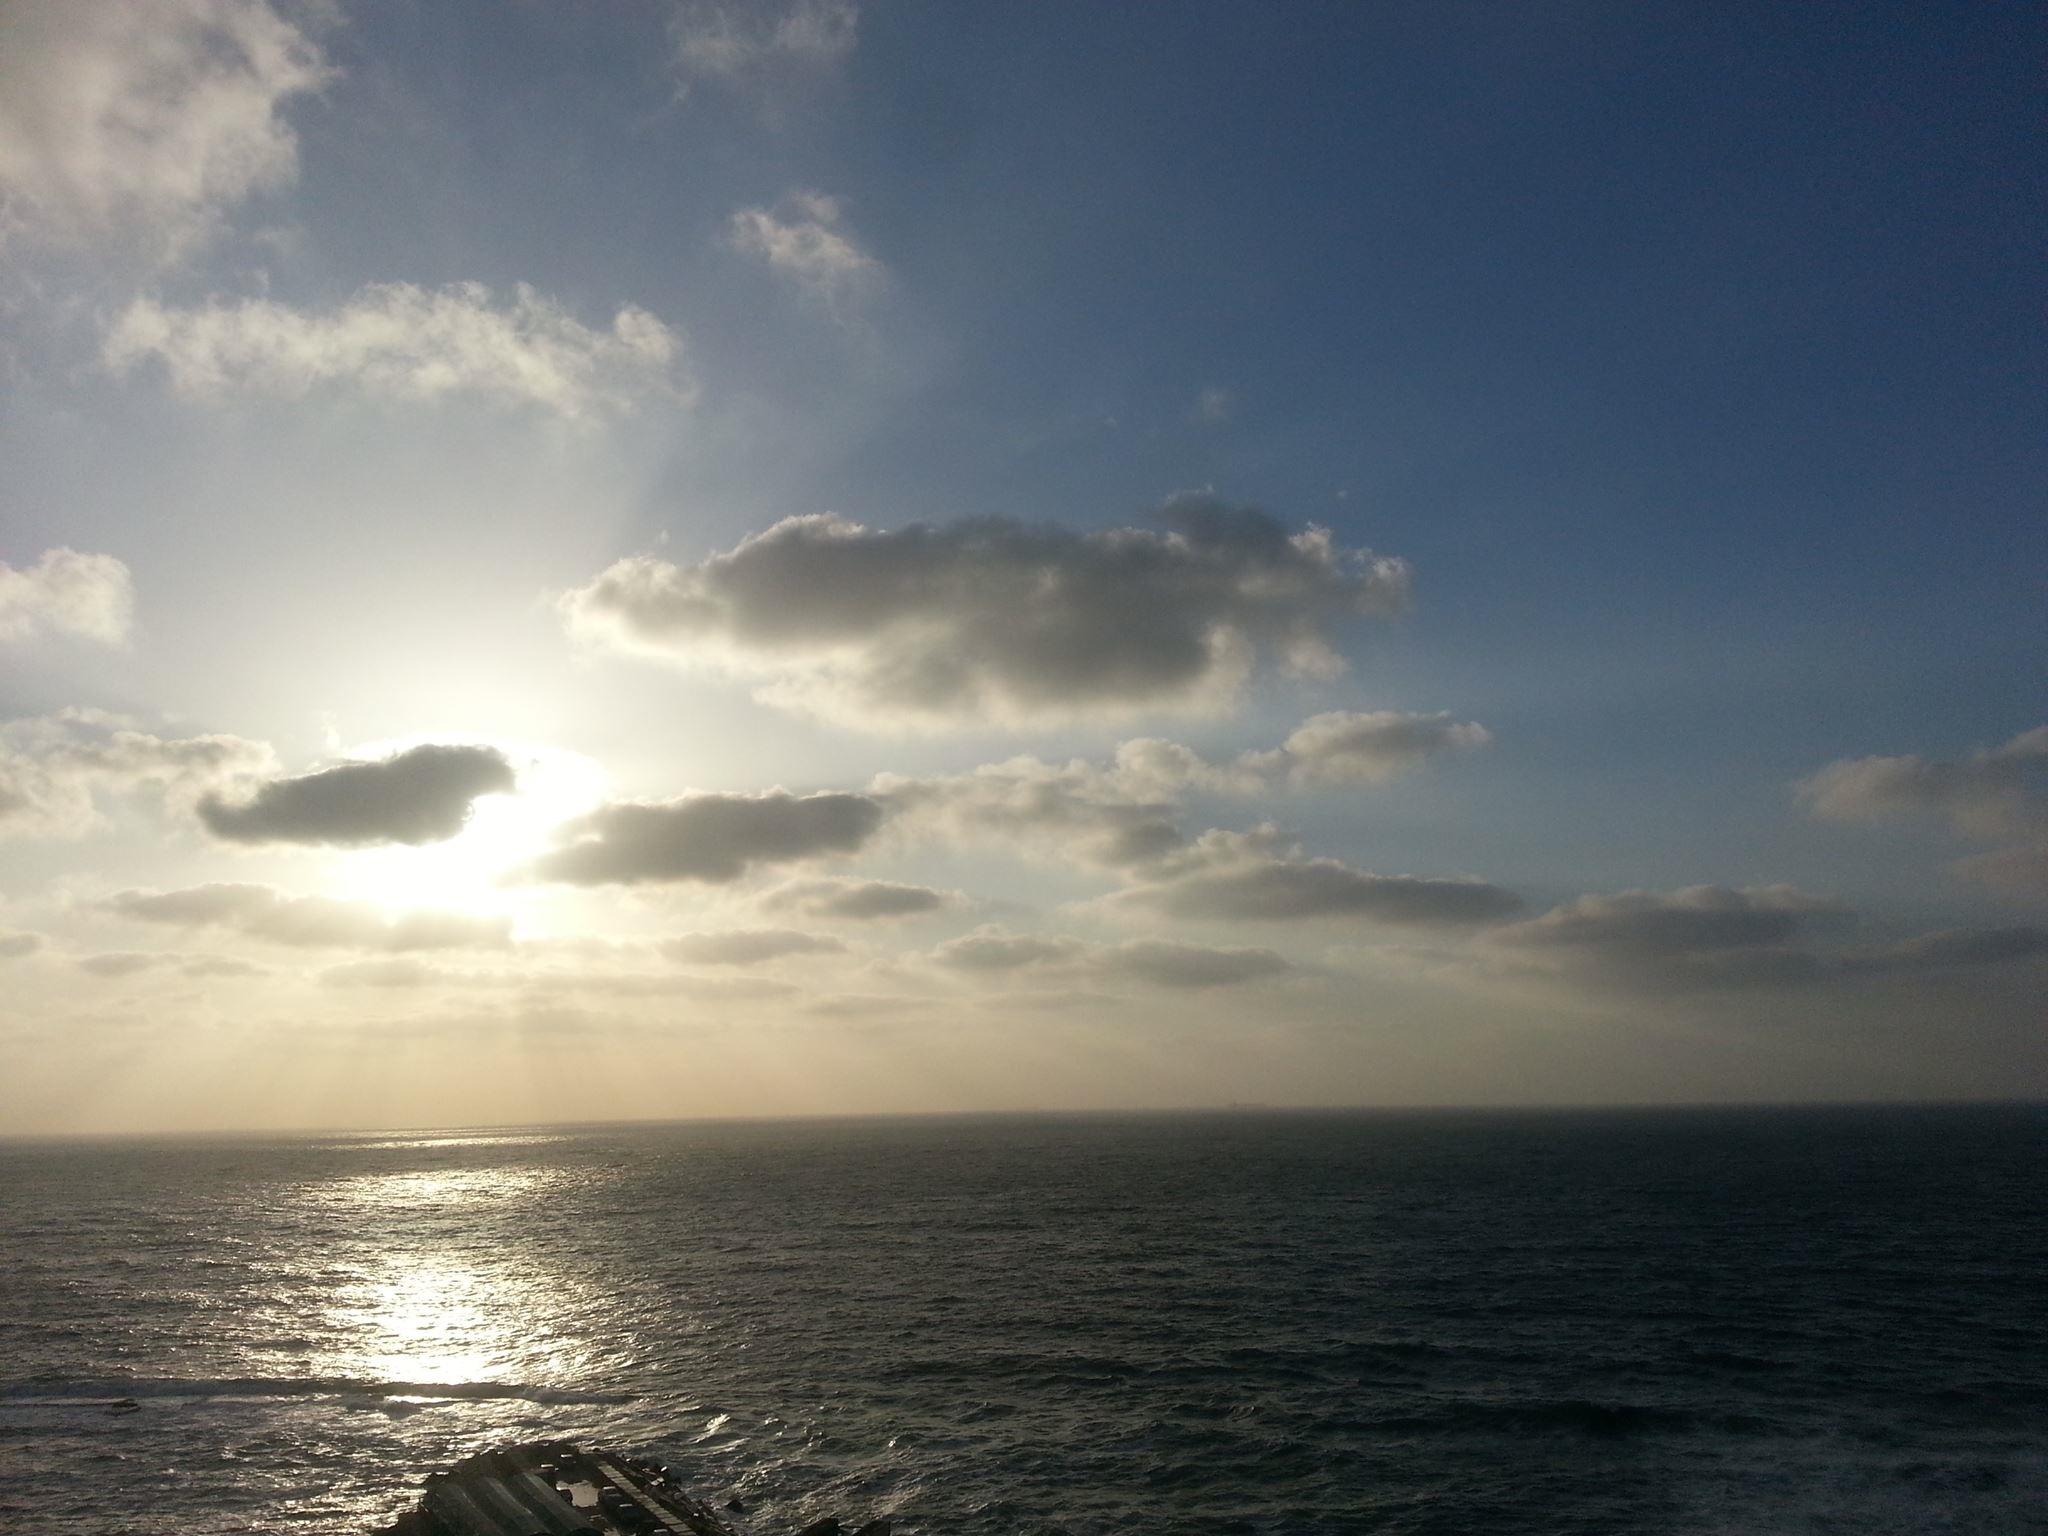
beach, sea, coast, ocean, horizon, cloud, sky, sun, sunrise, sunset, sunlight, morning, wave, dawn, dusk, evening, vehicle, bay, afterglow, wind wave